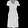
Label: Dress